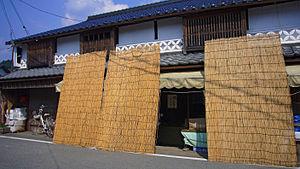
Les sudare sont des écrans de fenêtres ou stores. Ils sont aussi parfois appelés misu, en particulier s'ils ont un ourlet de tissu vert. Les sudare sont faits de lattes horizontales de bois décoratif, bambou ou autre matériau naturel tissé avec de la ficelle simple, des fils textiles colorés ou autre matériau décoratif pour en faire des stores très solides. Ils peuvent être roulés ou pliés. Les yoshizu, type de sudare non suspendus, sont faits de lattes verticales de roseau commun et utilisés comme écrans.